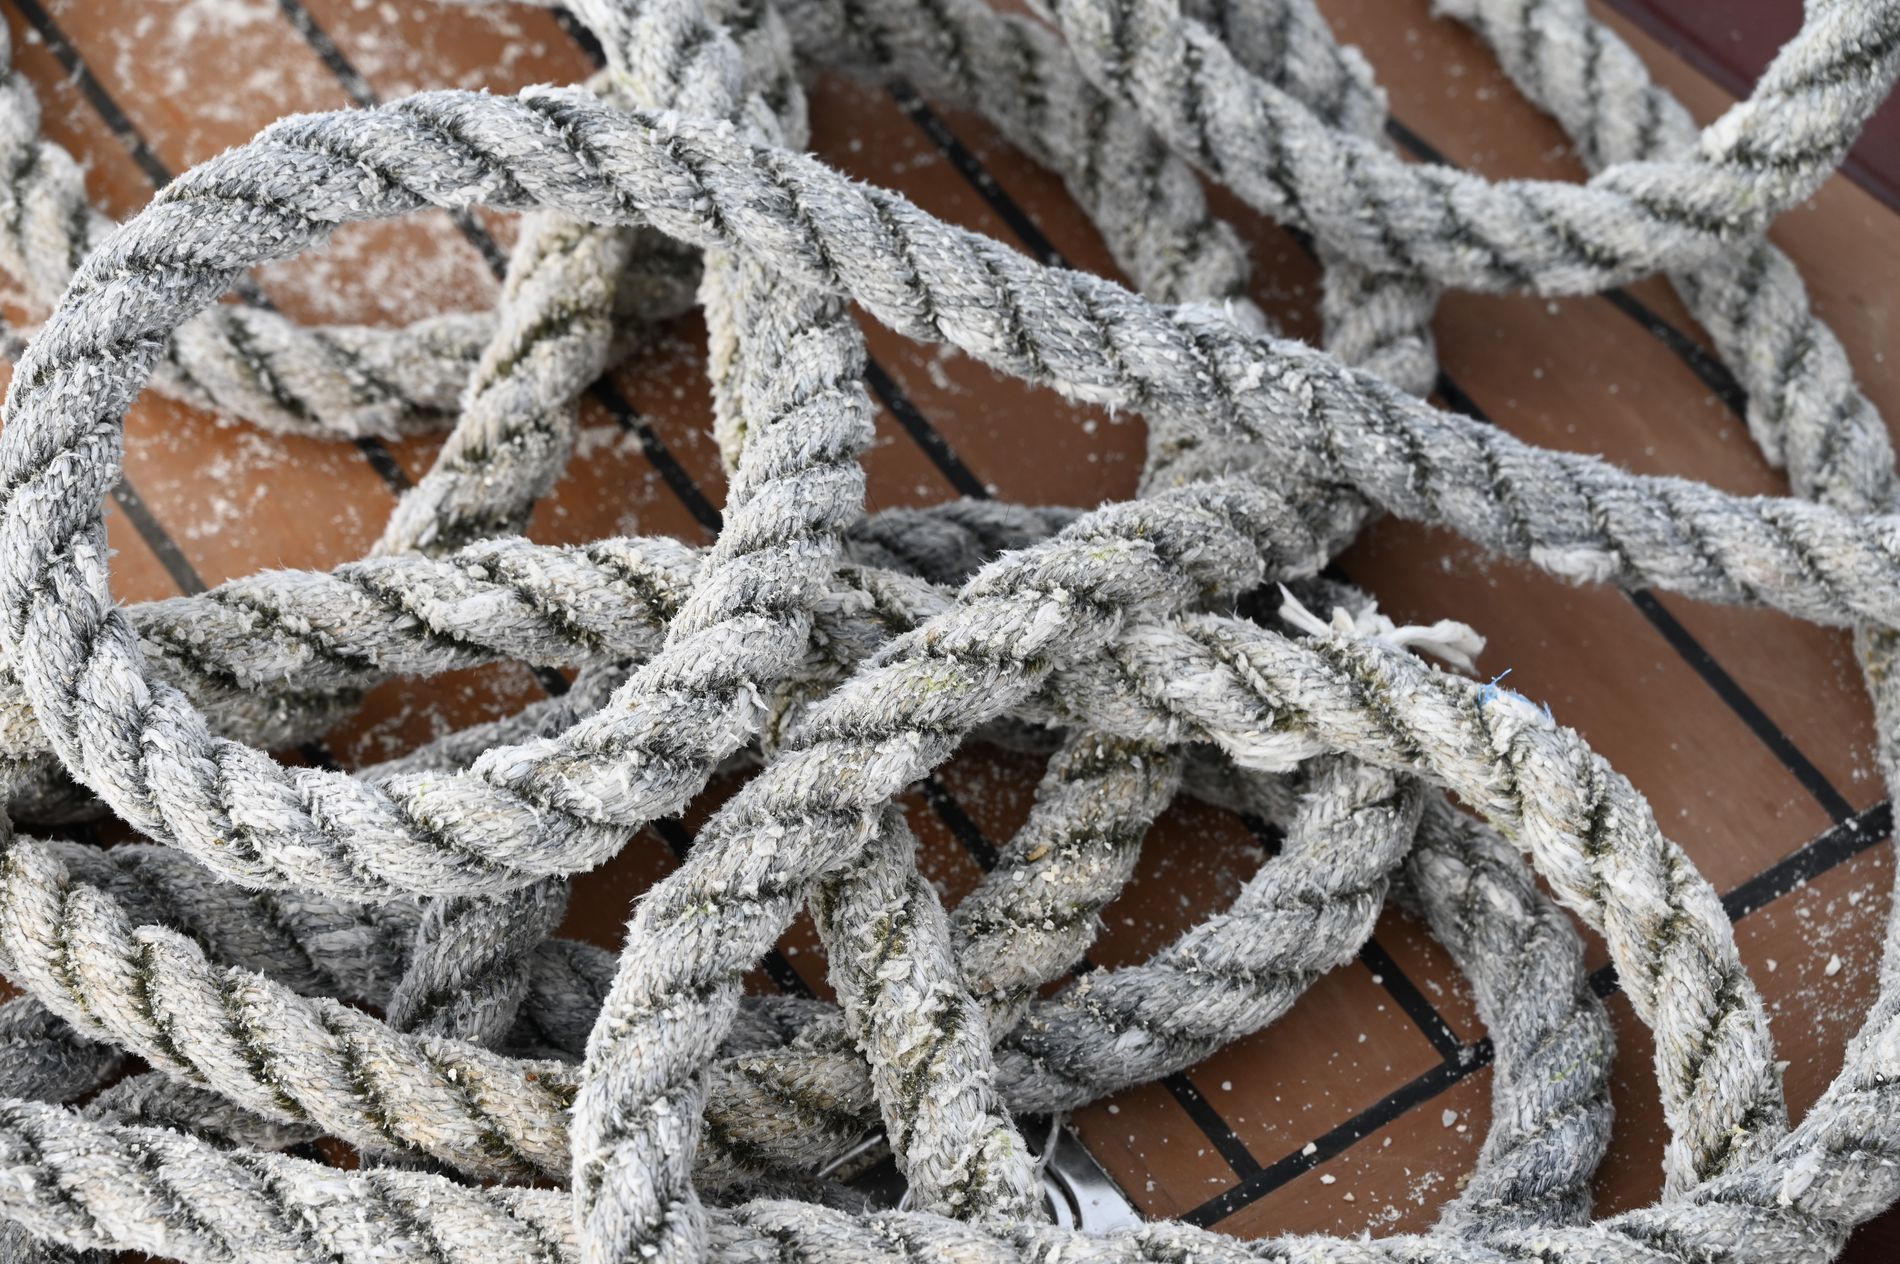
Ropes
A lot of ropes were put together and appeared to be tainted by sand with a wooden background.
A landscape photo captured by a close-up zoom-in view focused on a lot of ropes with a wooden background with a brown, white, and black color palette. It has a complicated atmosphere.
Labels: Rope, Knot, Clothing, Coat, Ropes, Wooden background
Camera: NIKON CORPORATION NIKON Z 6_2
Lens: NIKKOR Z 24-200mm f/4-6.3 VR
Aperture: F8
Exposure: 1/250 sec
ISO: 400
Focal length: 110